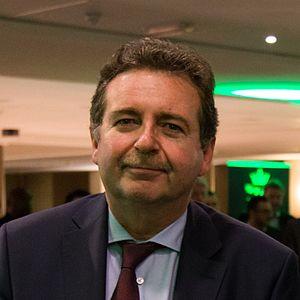
Rudi Vervoort, né le 20 novembre 1958 à Berchem-Sainte-Agathe, est un homme politique belge bruxellois, membre du Parti socialiste. Licencié en droit, il est bourgmestre empêché de la commune d'Evere et Ministre-président de la Région de Bruxelles-Capitale depuis 2013.
Le Gouvernement Vervoort I est le gouvernement de la Région de Bruxelles-Capitale, en Belgique, dirigé par le socialiste Rudi Vervoort et formé par une coalition de six partis : le PS, le cdH et Ecolo, du côté francophone, le CD&V, l'Open Vld et de Groen, côté néerlandophone.
Le Gouvernement Vervoort III est le gouvernement de la Région de Bruxelles-Capitale, en Belgique, dirigé par le socialiste francophone Rudi Vervoort et formé par une coalition de six partis : le PS, Ecolo, et DéFI du côté francophone, et Groen, l'Open Vld et one.brussels-sp.a du côté néerlandophone. Ce gouvernement succède au Gouvernement Vervoort II suite aux élections régionales belges du 26 mai 2019.